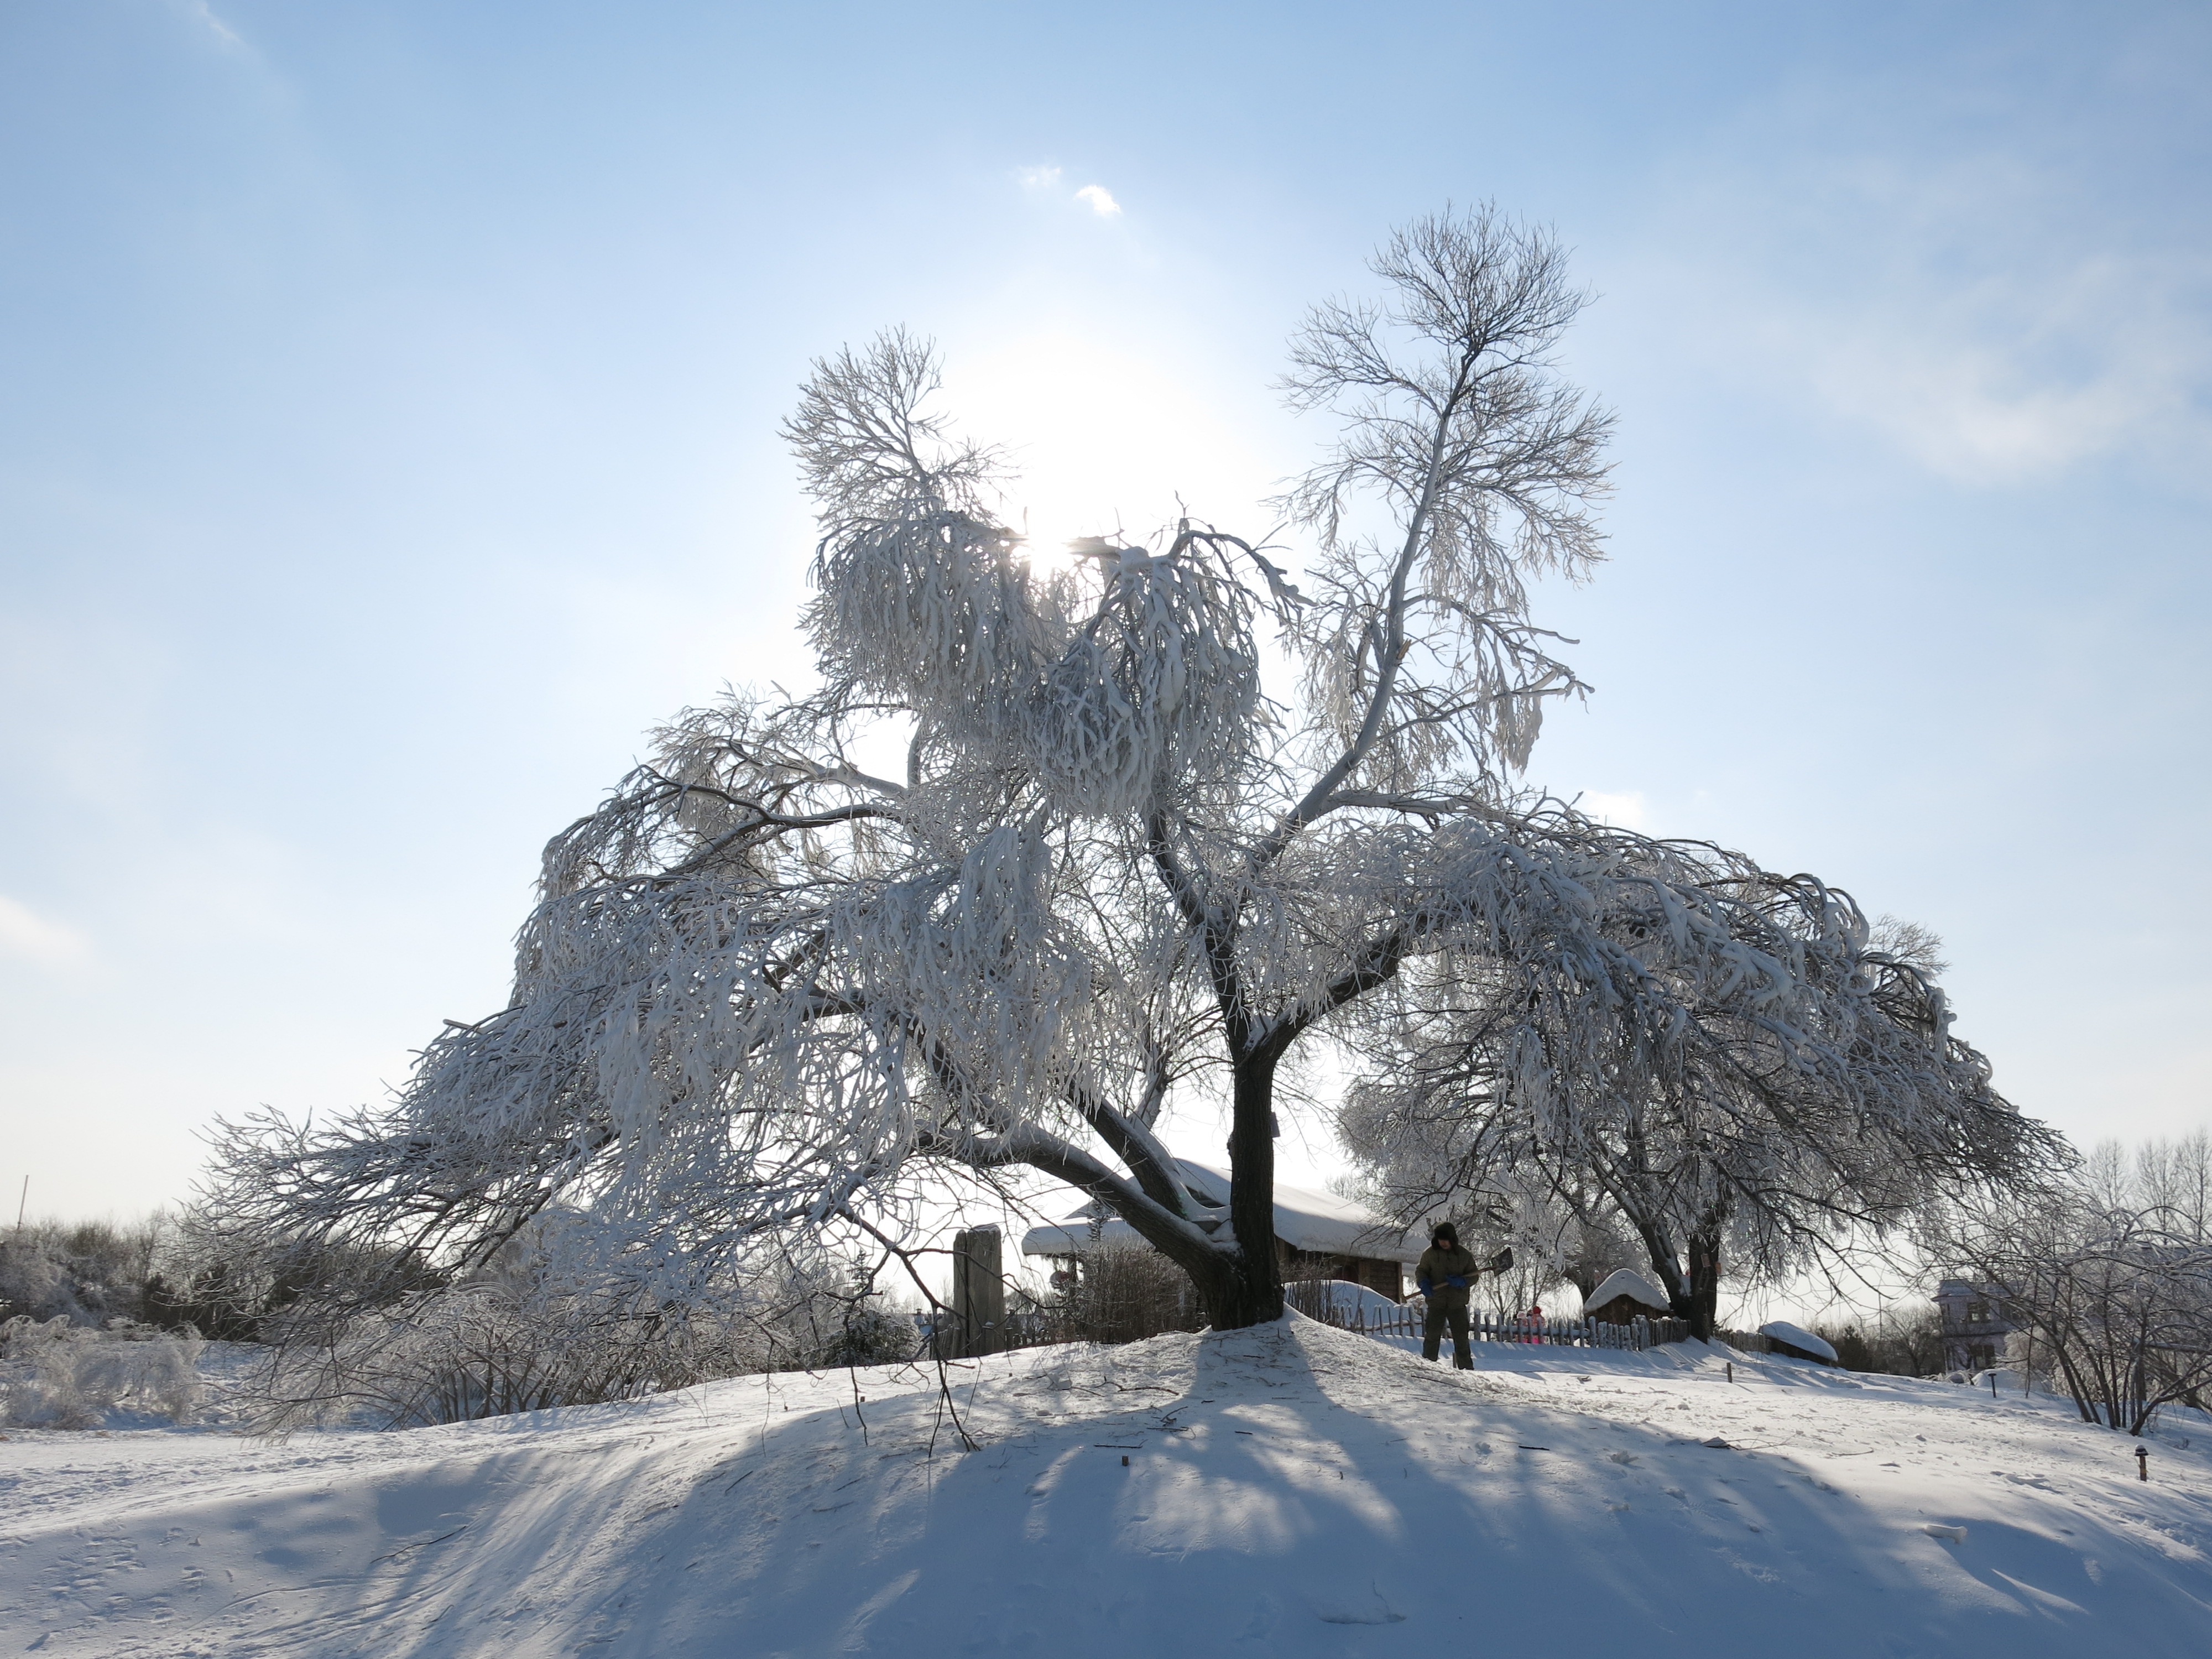
tree, branch, mountain, snow, winter, plant, sunshine, sunlight, frost, mountain range, weather, season, freezing, snow and ice, woody plant, hanging tree